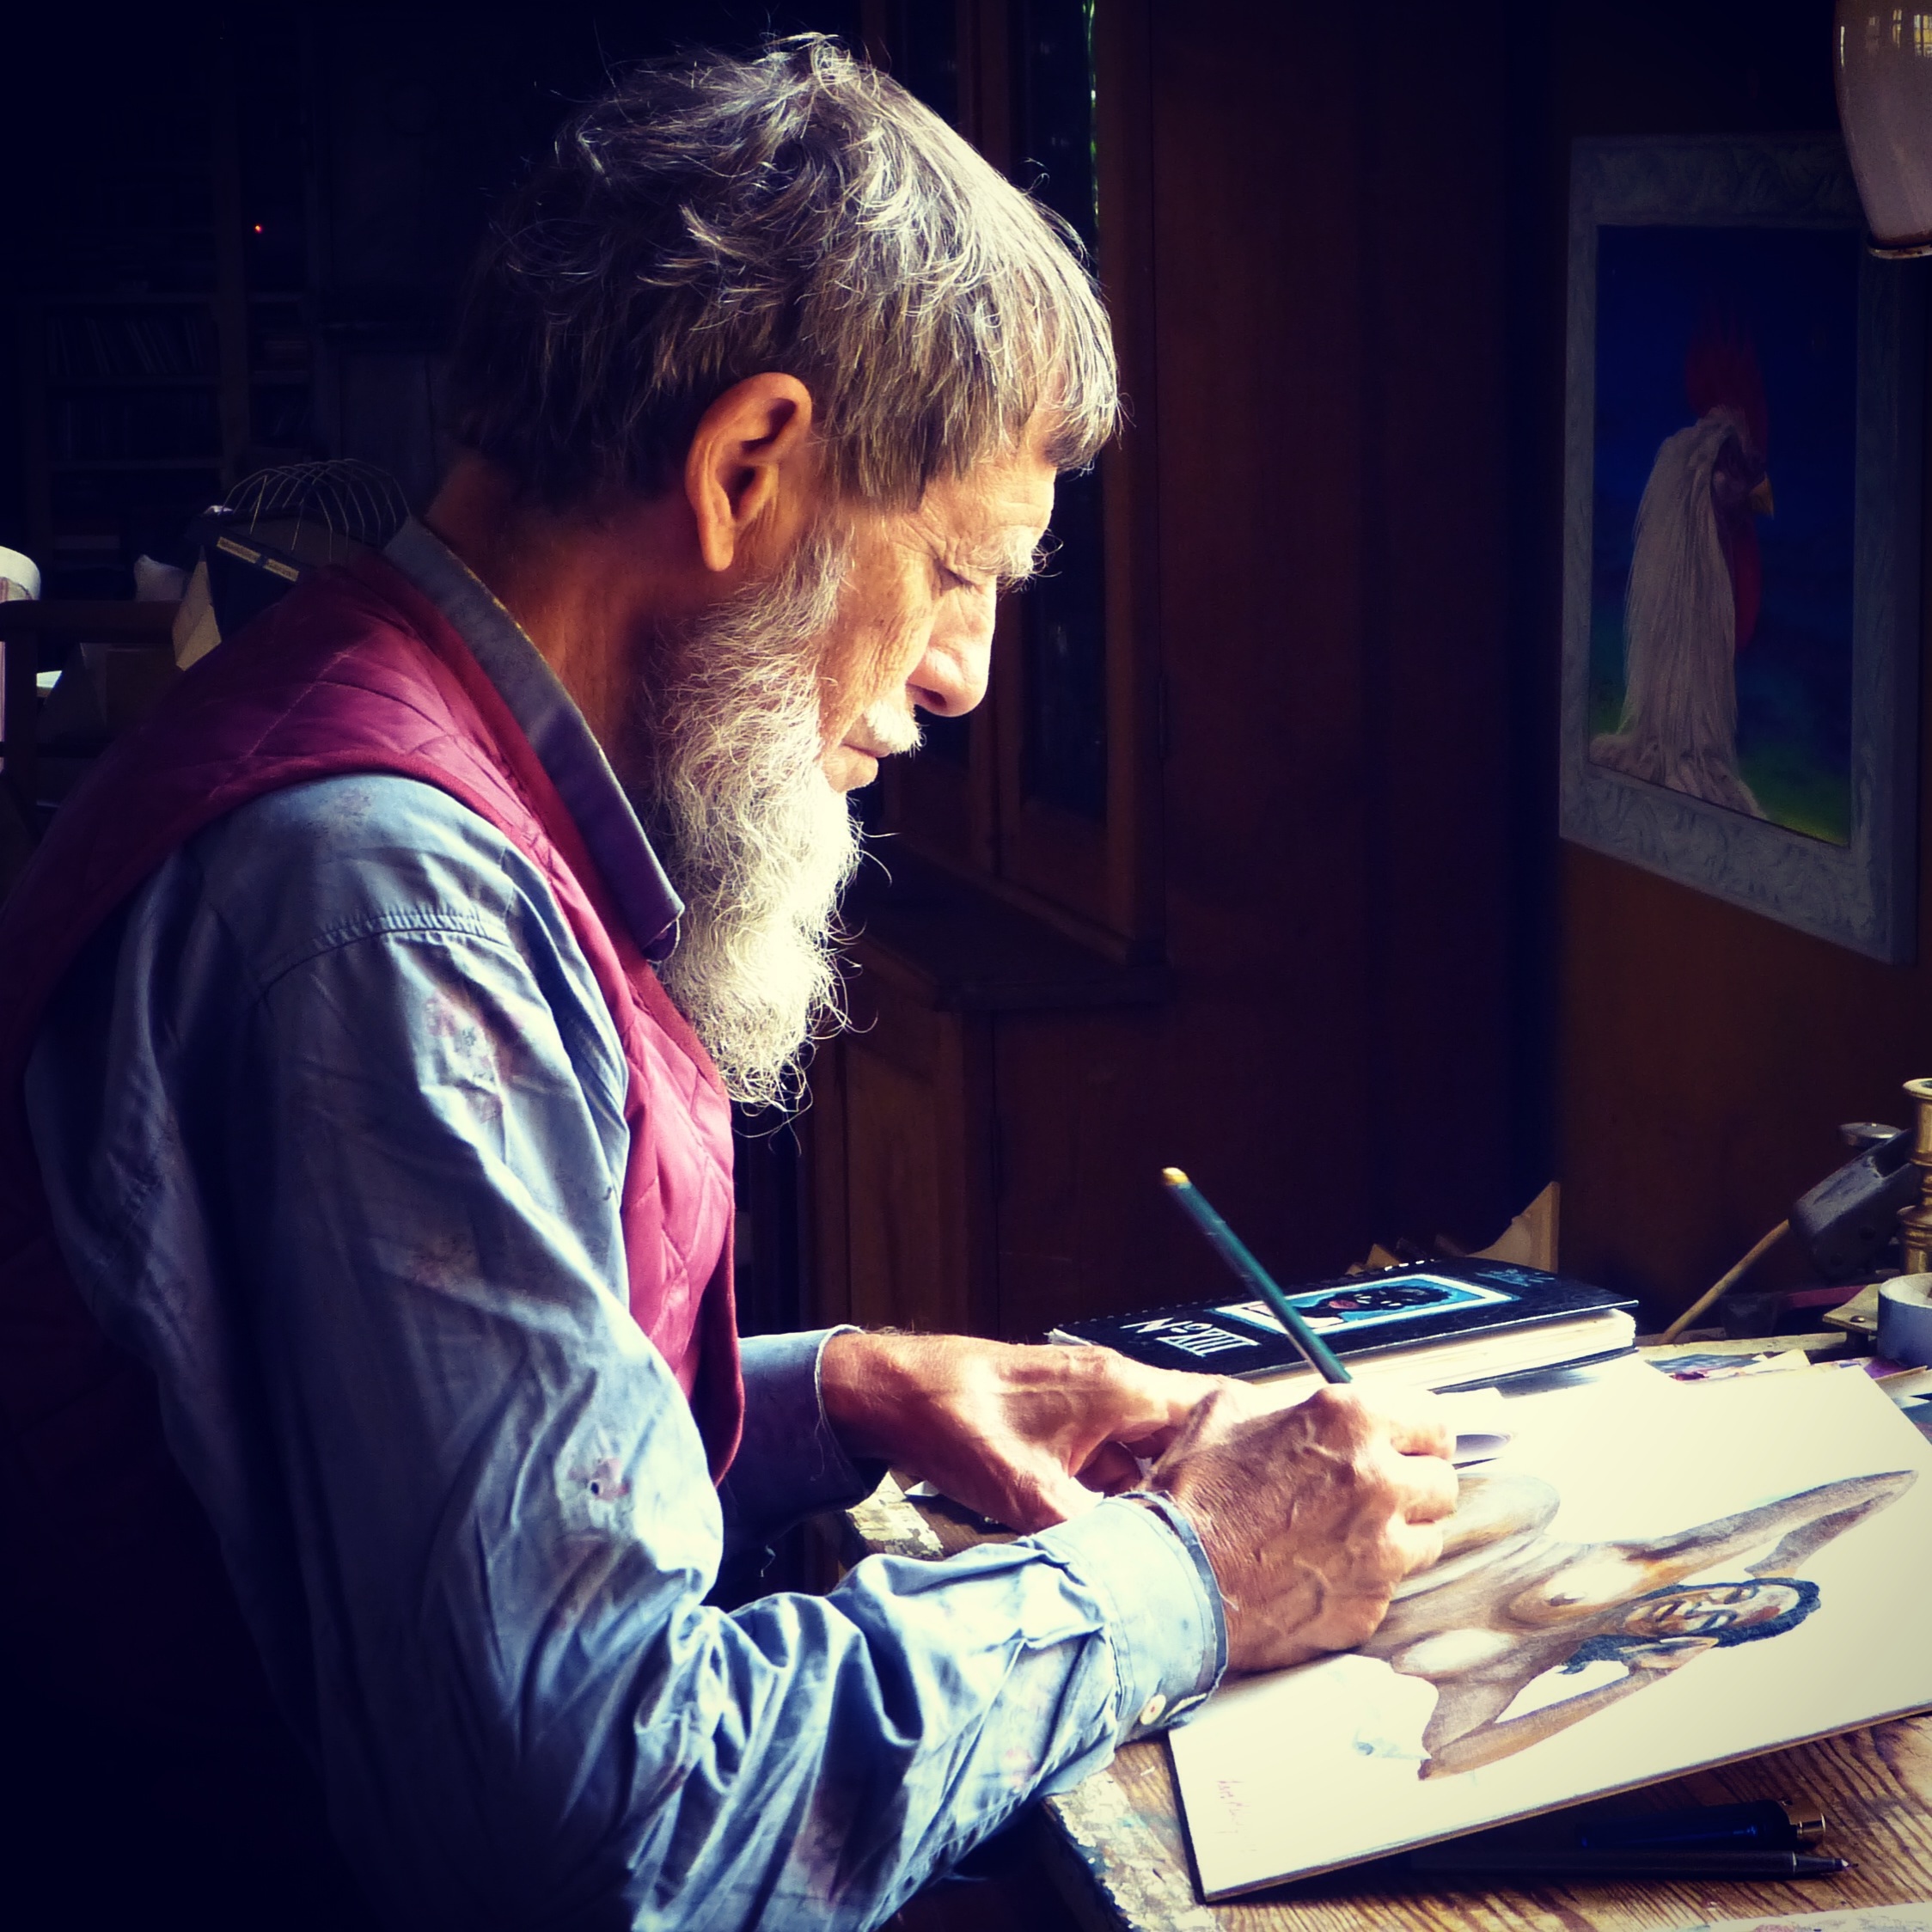
man, person, music, people, old, male, sitting, musician, painting, drawing, grandfather, senior, elderly, entertainment, retired, nude painting, uude